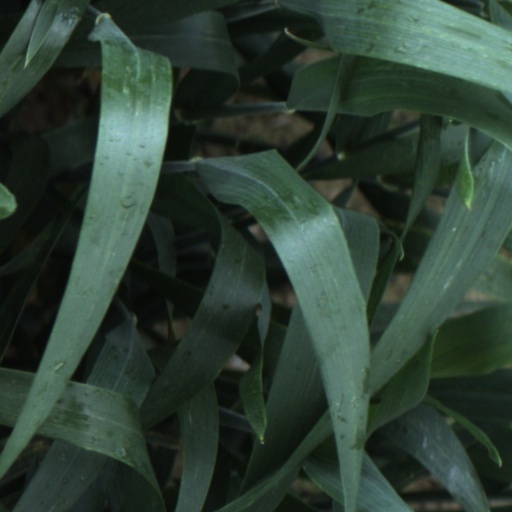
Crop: wheat